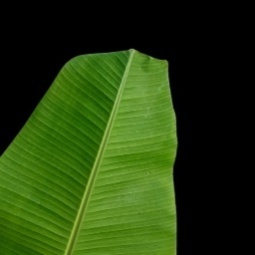
Label: Healthy